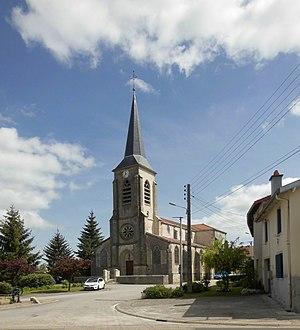
L'église Saint-Firmin de Saint-Firmin
Saint-Firmin est une commune française située dans le département de Meurthe-et-Moselle en région Grand Est.